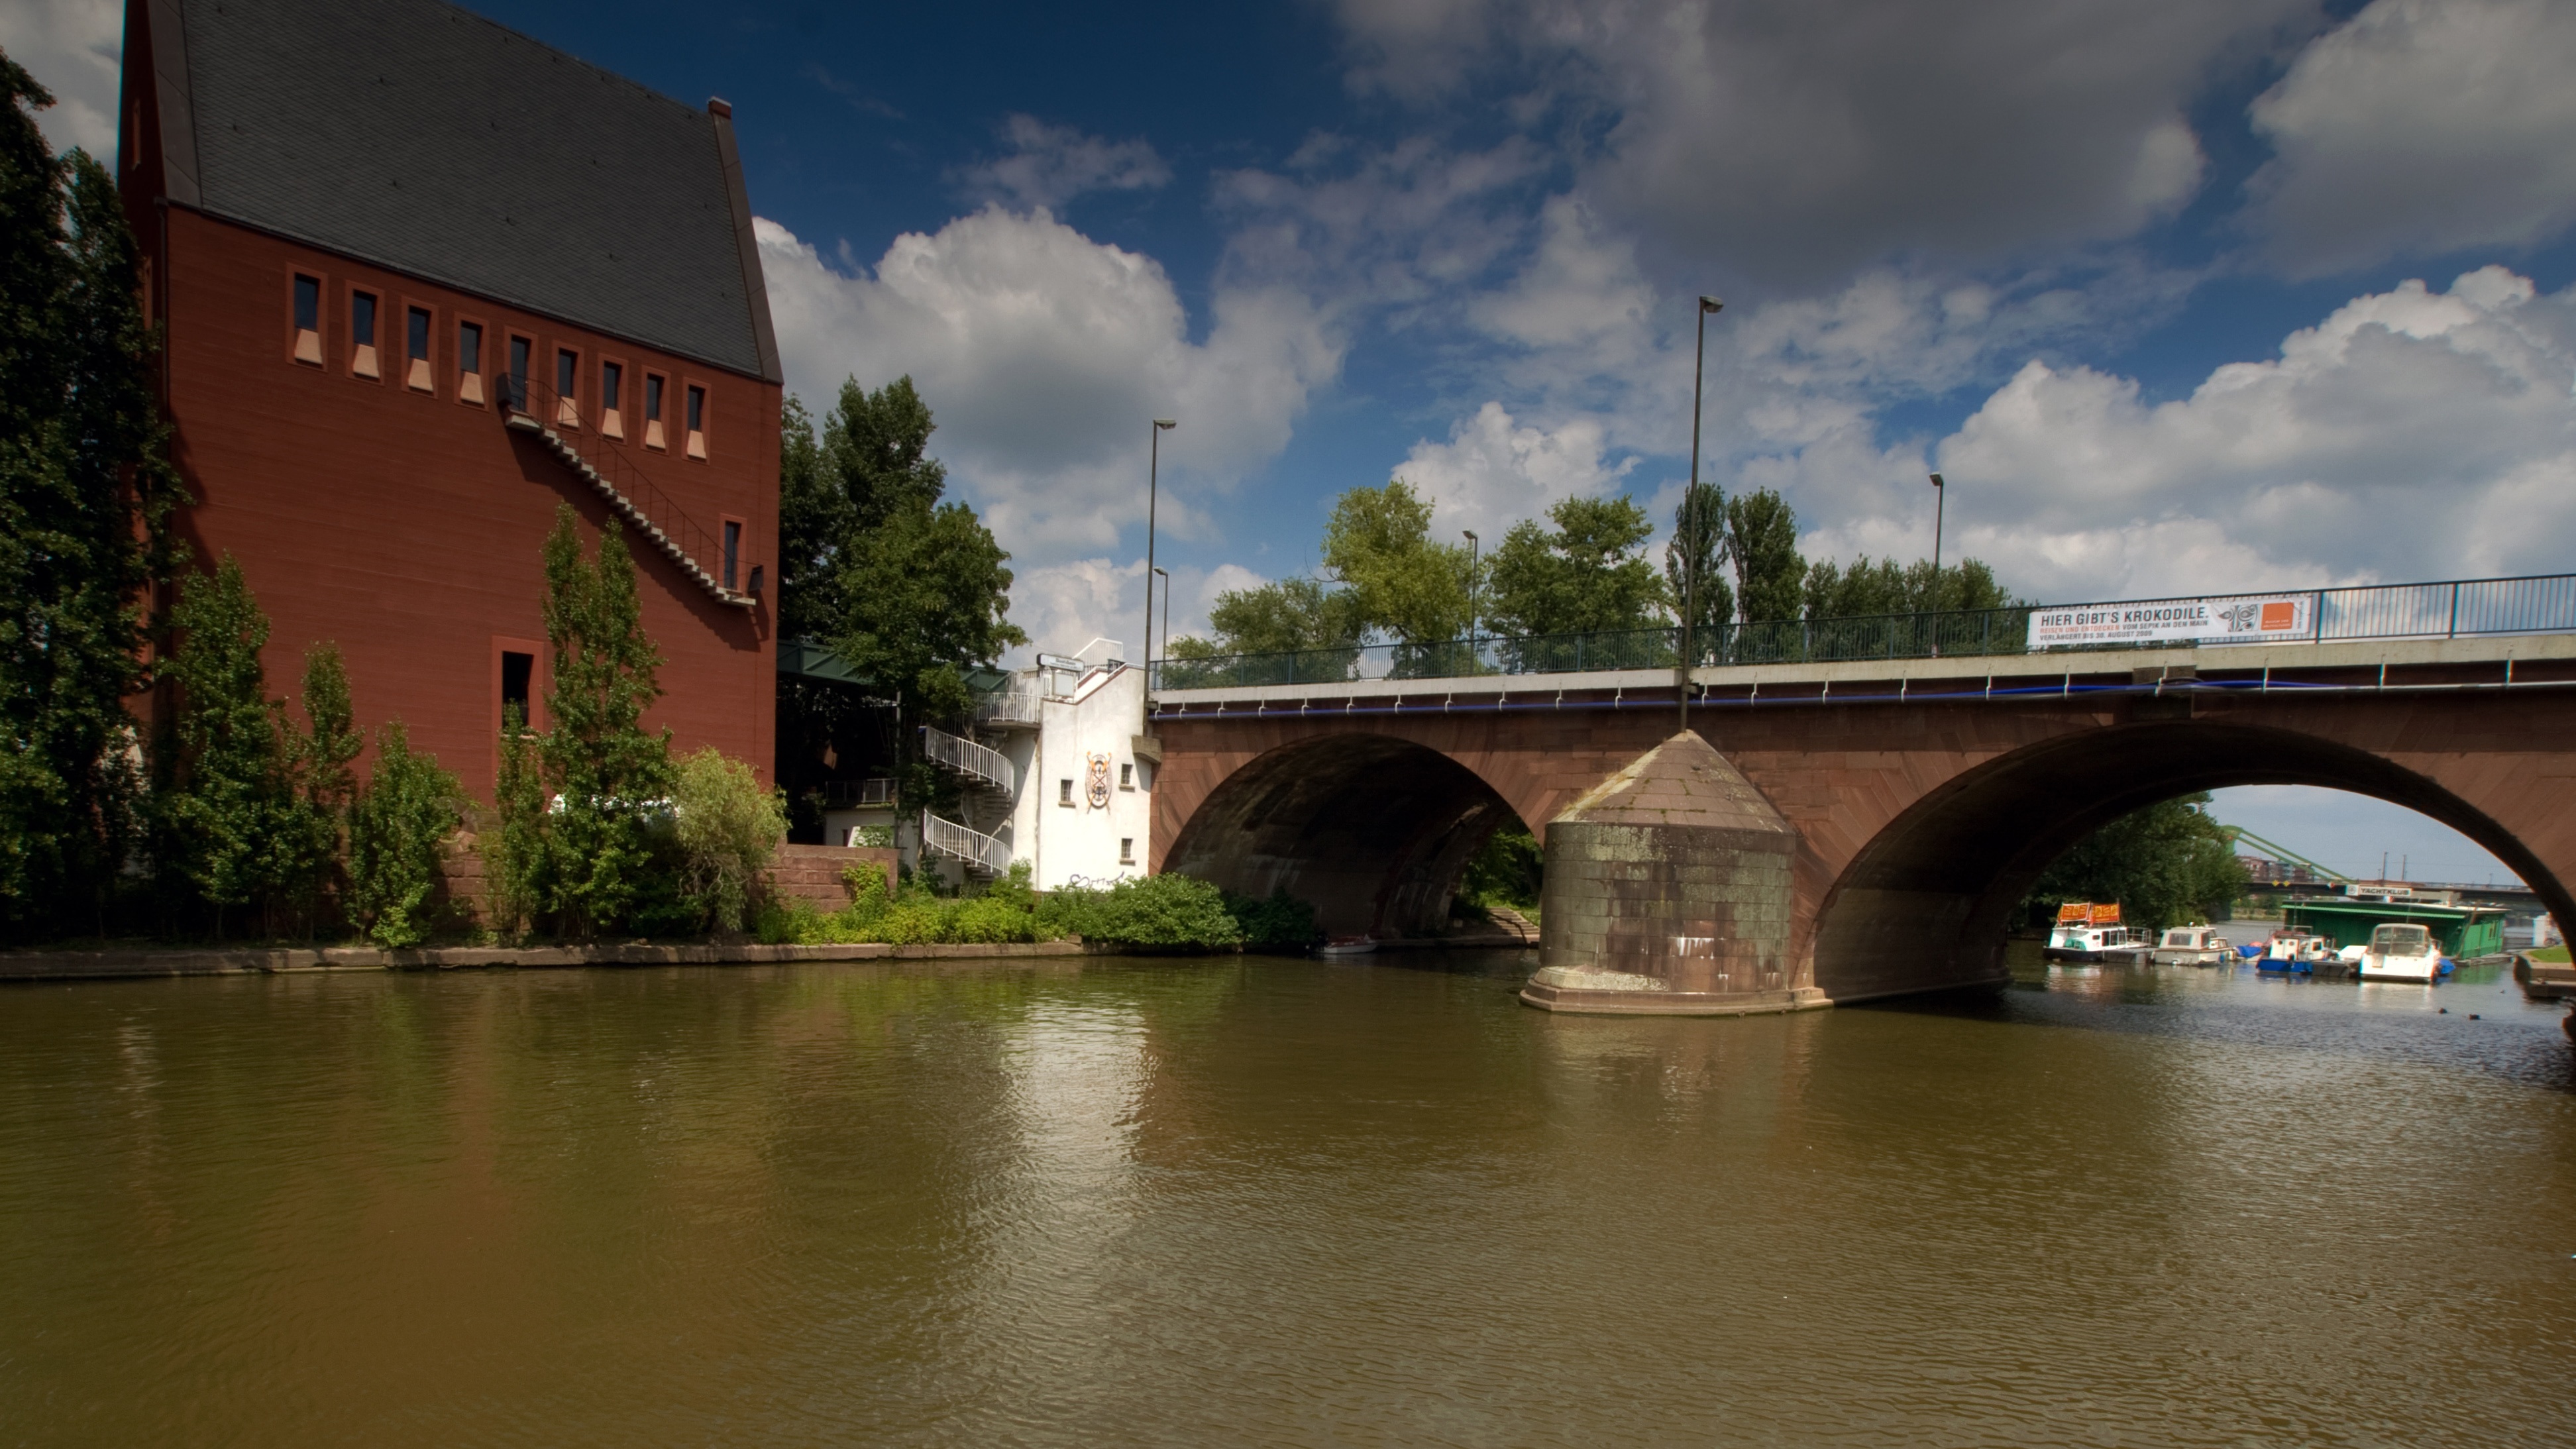
water, architecture, bridge, river, canal, transport, reflection, waterway, center, main, frankfurt am main germany, frankfurt, town center